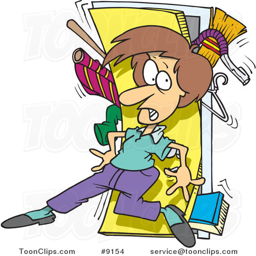
person with a messy closet